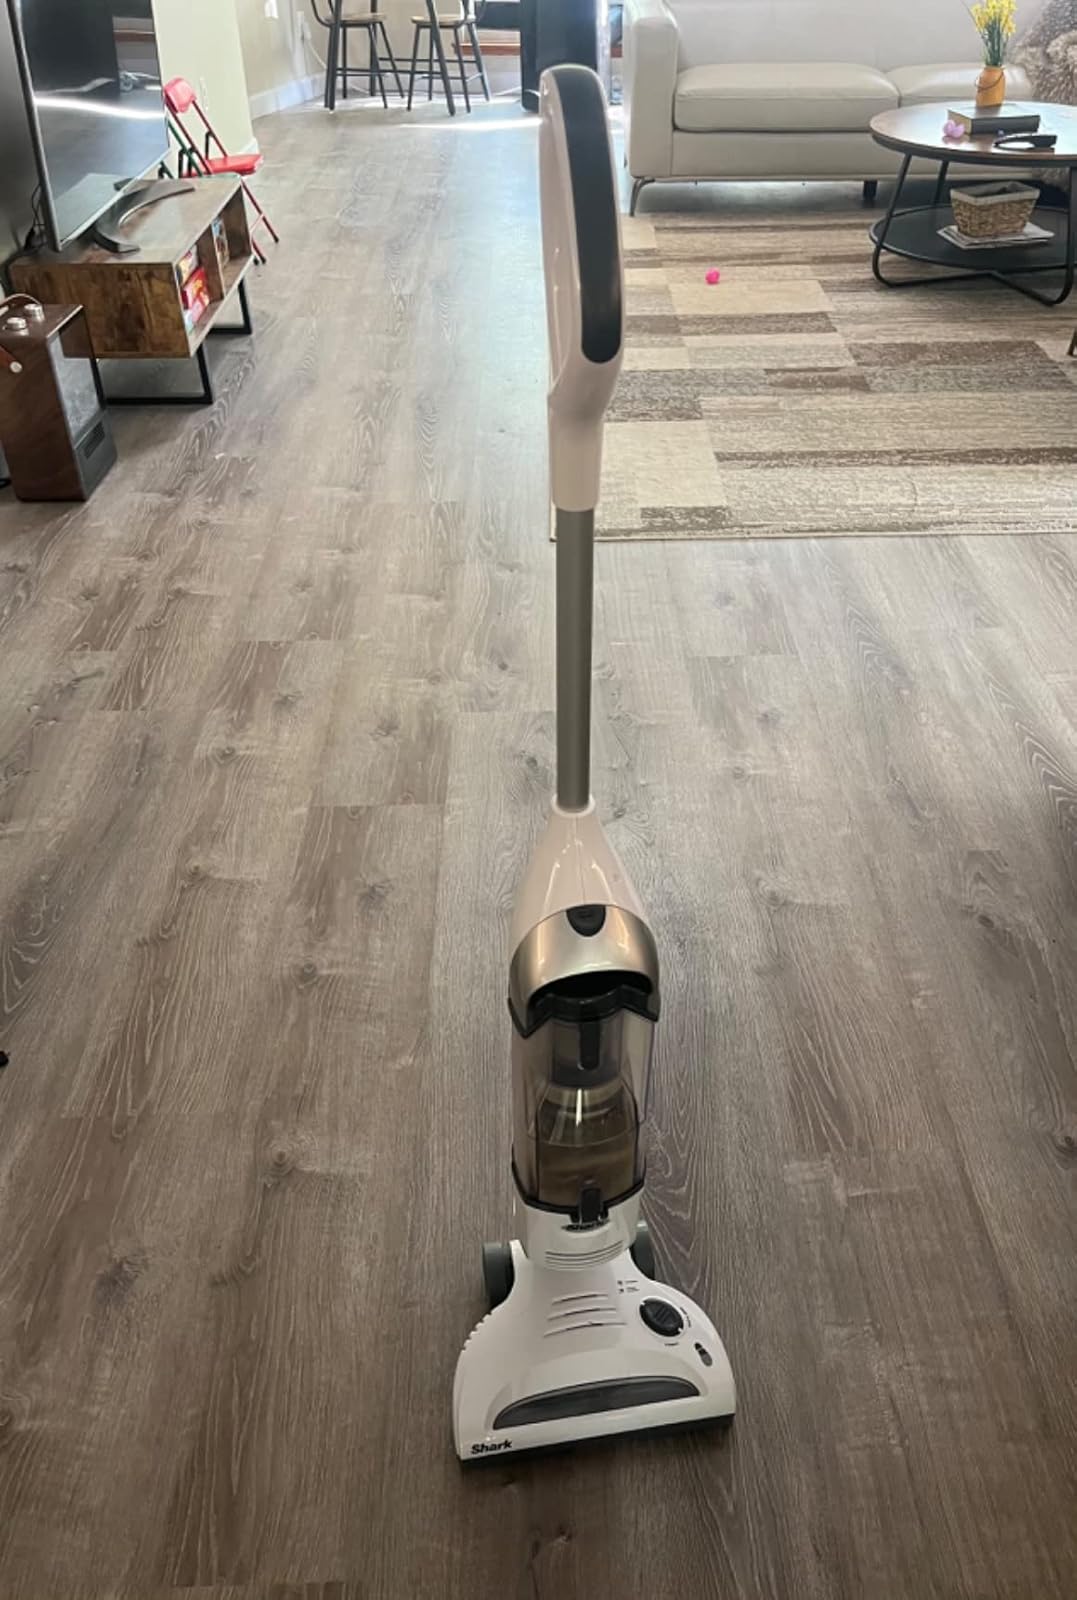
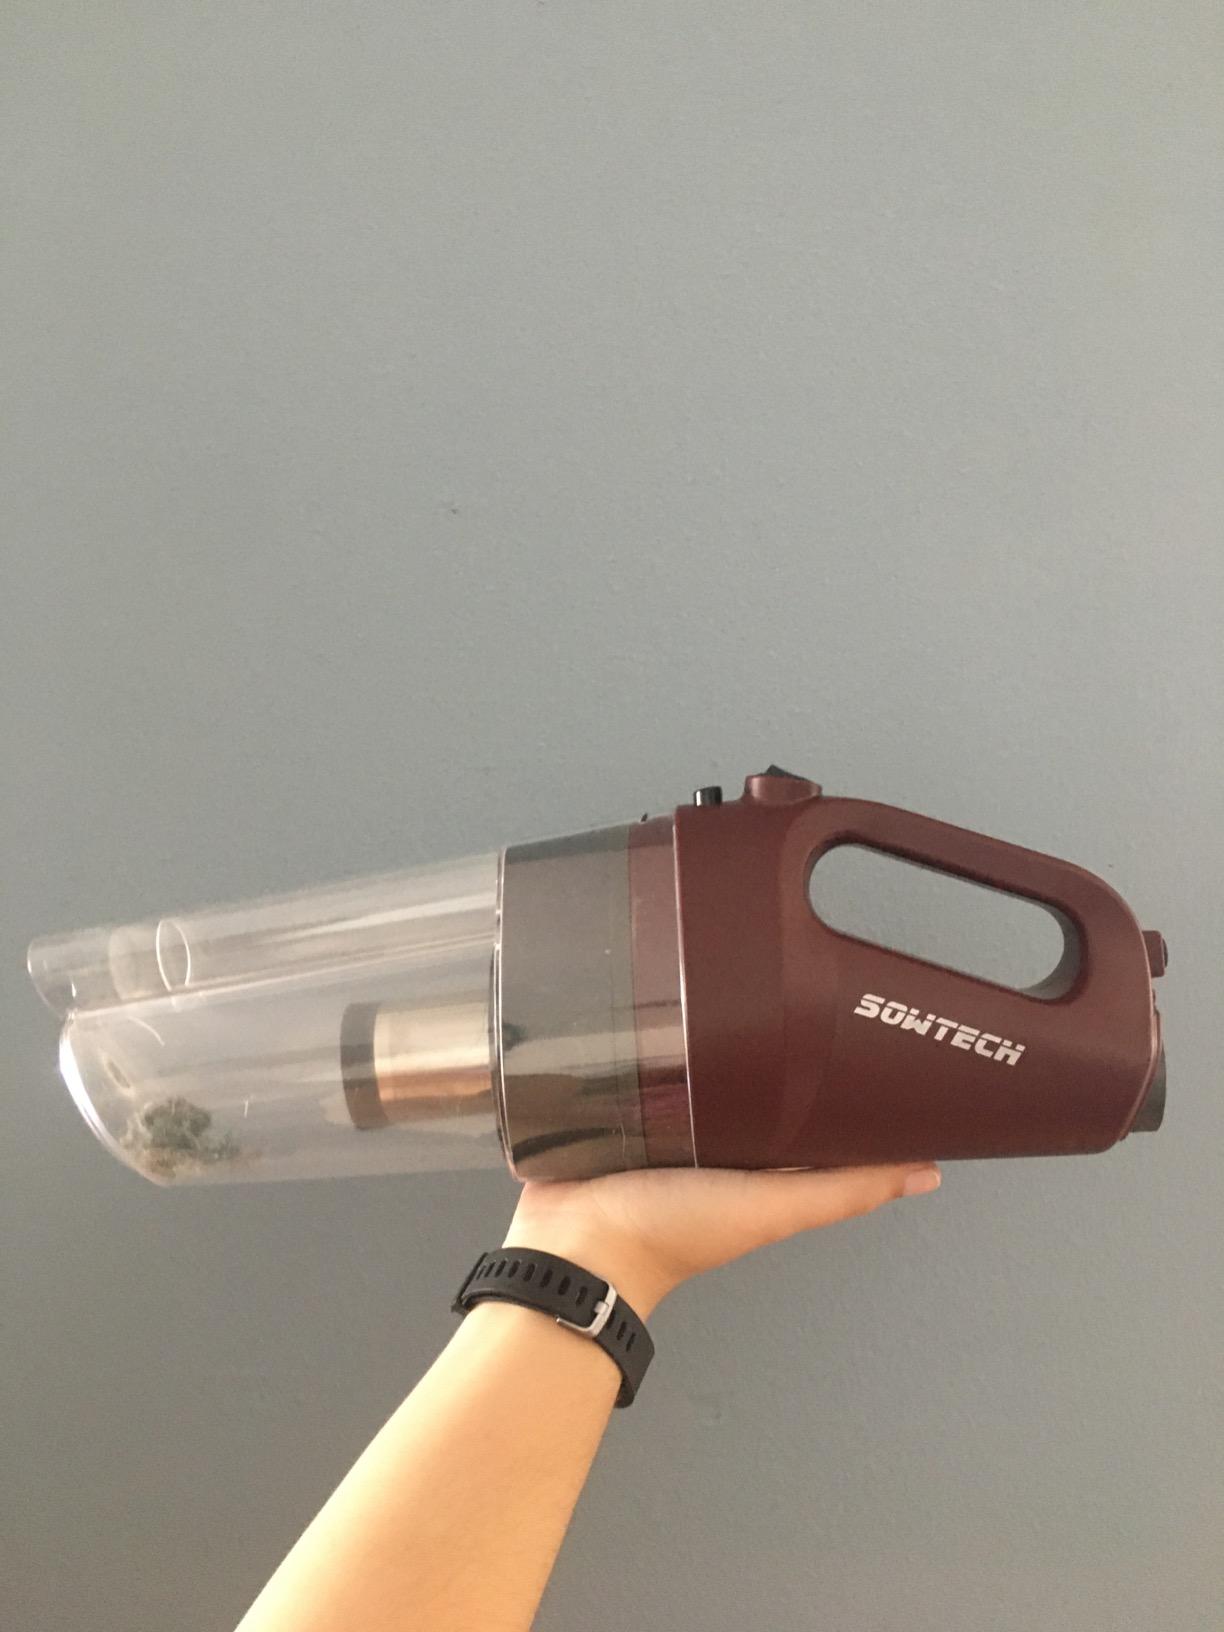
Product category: items_vacuum
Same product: no